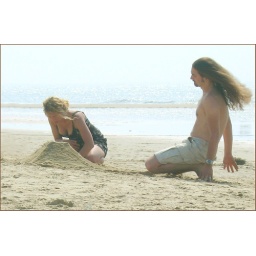
Yesss !  my sand castle in a nice square shape ! the most beautiful shape in the world !!... or.....